Bristol County Courthouse (Rhode Island)

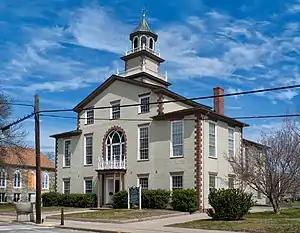

The Bristol County Courthouse (or Bristol Statehouse) is an historic courthouse on High Street in Bristol, Rhode Island, USA built in 1816. It was originally one of five locations in Rhode Island which hosted the state legislature on a rotating basis, and served as the county courthouse through the 1980s. Currently the building is used for educational and community programs, meetings, and events.